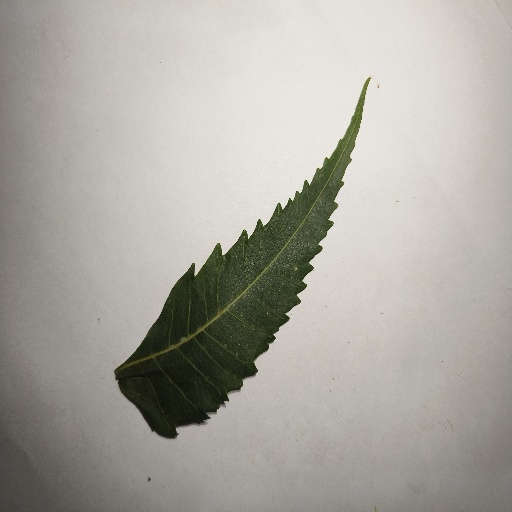
Species: Neem
Leaf condition: Healthy Leaf